J. C. Julius Langbein

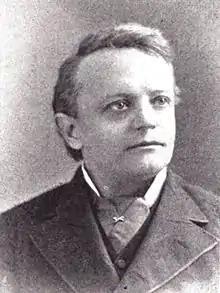
Langbein as depicted in "Deeds of Valor"

Johann Christoph Julius Langbein (September 22, 1846 – January 28, 1910) was an American lawyer and politician from New York. He was a drummer boy in the Union Army and a Medal of Honor recipient for his actions in the American Civil War.